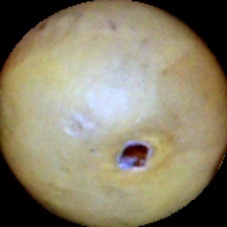
Label: Broken